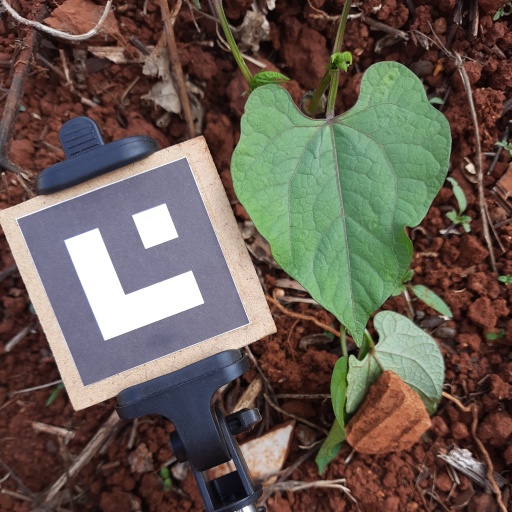
Observations: wavy surface, no eating holes, under cloudy sky